Peter Norden Sølling

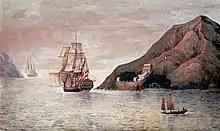
The frigate "Henriette" passing Bocca Tigris en route to Canton

In 1796, Sølling was sent to France by De Coninck & Co. to buy a frigate, "Henriette". which he was supposed later to captain on a voyage to Canton. In the British Channel "Henriette" was so badly damaged in an incident that he had to call into the River Thames for repairs. While in England, due to illness, he ended up having to stay in the country to recuperate, while someone else took "Henriette" to Canton. It was a great disappointment, but resulted in an unexpected outcome. Sølling noticed some very navigable "deck boats" on the Thames, which he found would be very well suited for pilot service along the coasts of Norway, where pilots had so far only used open boats. He bought one of the boats, took it back home with him and put a lot of effort into improving it and adapting it to Norwegian conditions. With assistance from Crown Prince Frederick (VI) and chief pilot Poul Vendelbo Løvenørn he obtained funding for the construction of three boats. By this time, he had introduced so many changes, that the design was essentially his own. He personally sailed one of them up along the Norwegian west coast, calling in all the ports with pilot services.